Violet-green swallow

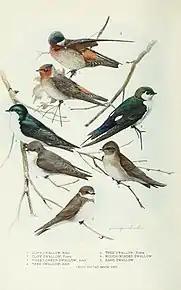
A comparison of five species of swallows

The type of habitat occupied by violet-green swallows varies depending on their geographical location and elevation. Across their range, these birds can be found in deciduous, coniferous and mixed forests, as well as within canyons and in close proximity to large cliffs. Breeding and non-breeding habitats do not differ much except that breeding habitat is usually at lower elevations. Violet-green swallows have also been observed nesting around buildings in more settled areas.